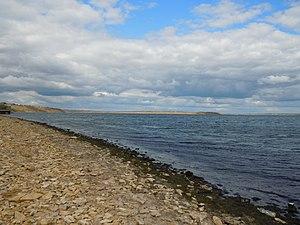
Cet article recense les zones humides d'Ukraine concernées par la convention de Ramsar.